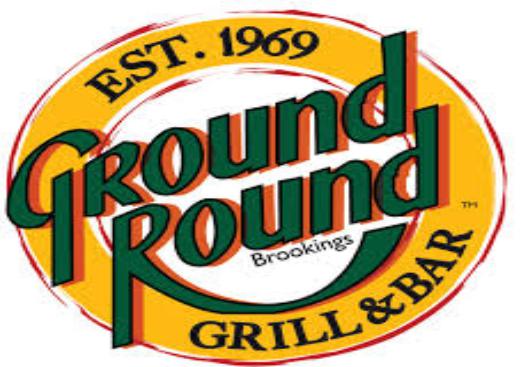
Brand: Ground Round
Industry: Electronic